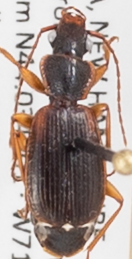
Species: Cymindis cribricollis
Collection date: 2020-09-02
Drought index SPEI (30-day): -0.976
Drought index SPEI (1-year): -0.156
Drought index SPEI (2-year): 0.558